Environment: lab
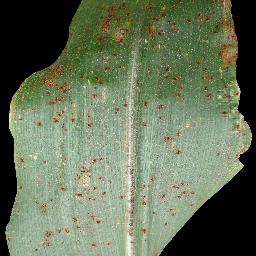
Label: common_rust